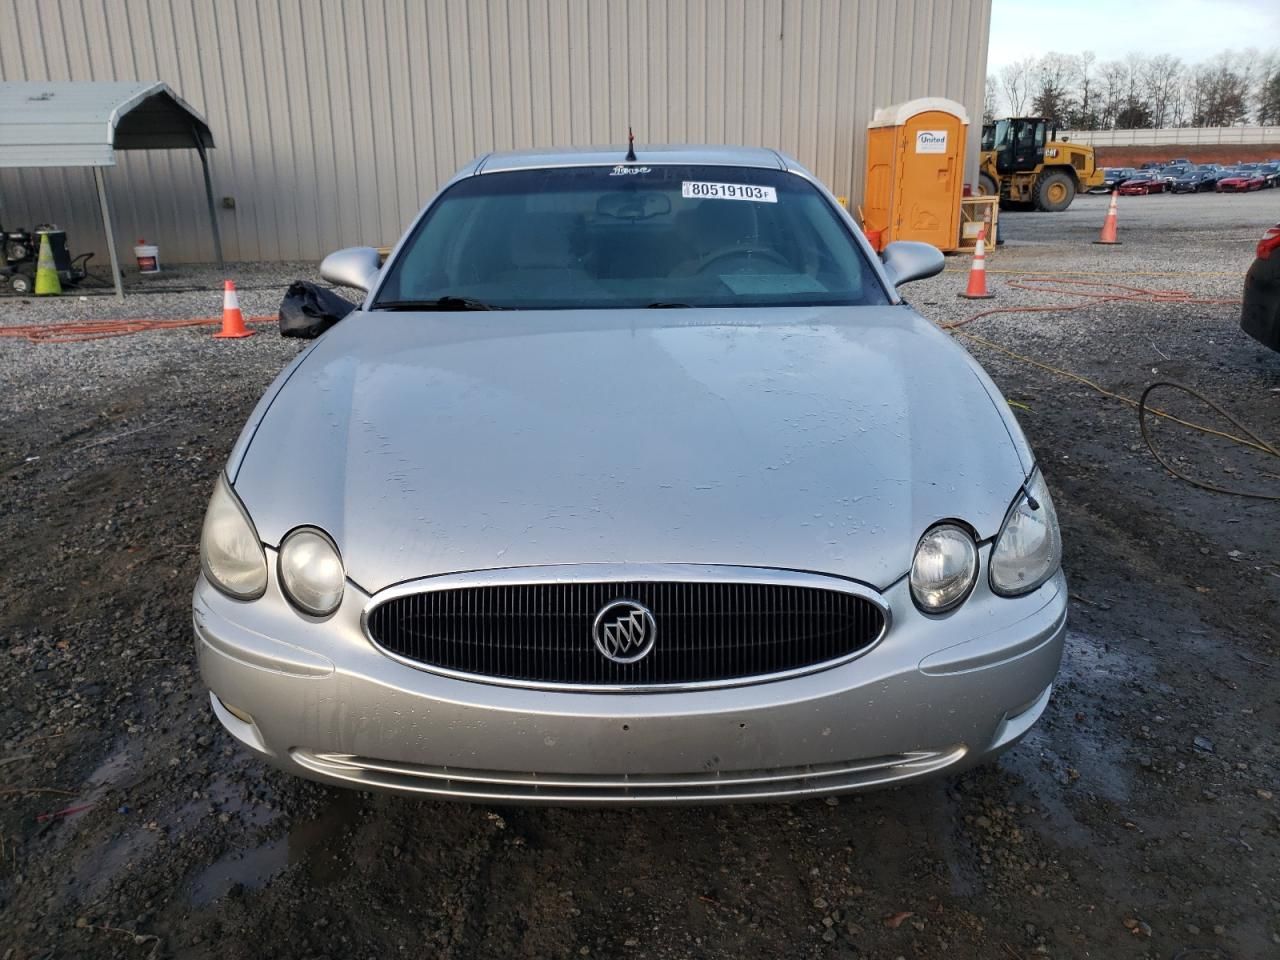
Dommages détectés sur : pare-choc avant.
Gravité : mineur